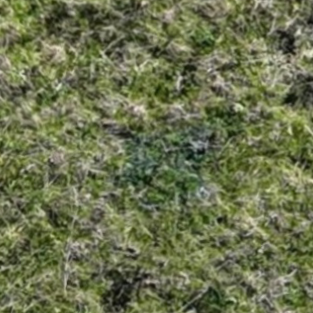
Month: october
Dye color: blue
Dye concentration: low